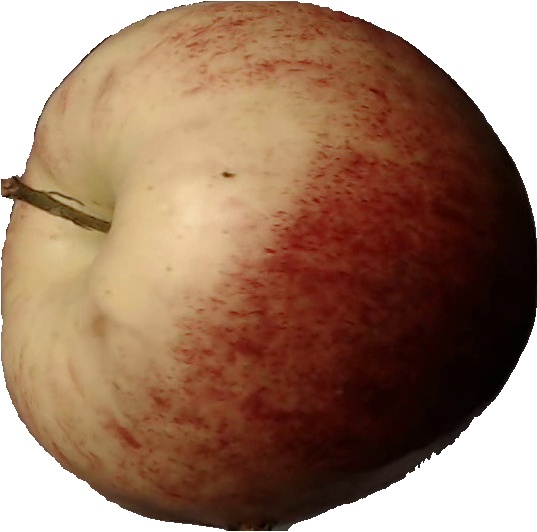
Label: apple_red_3